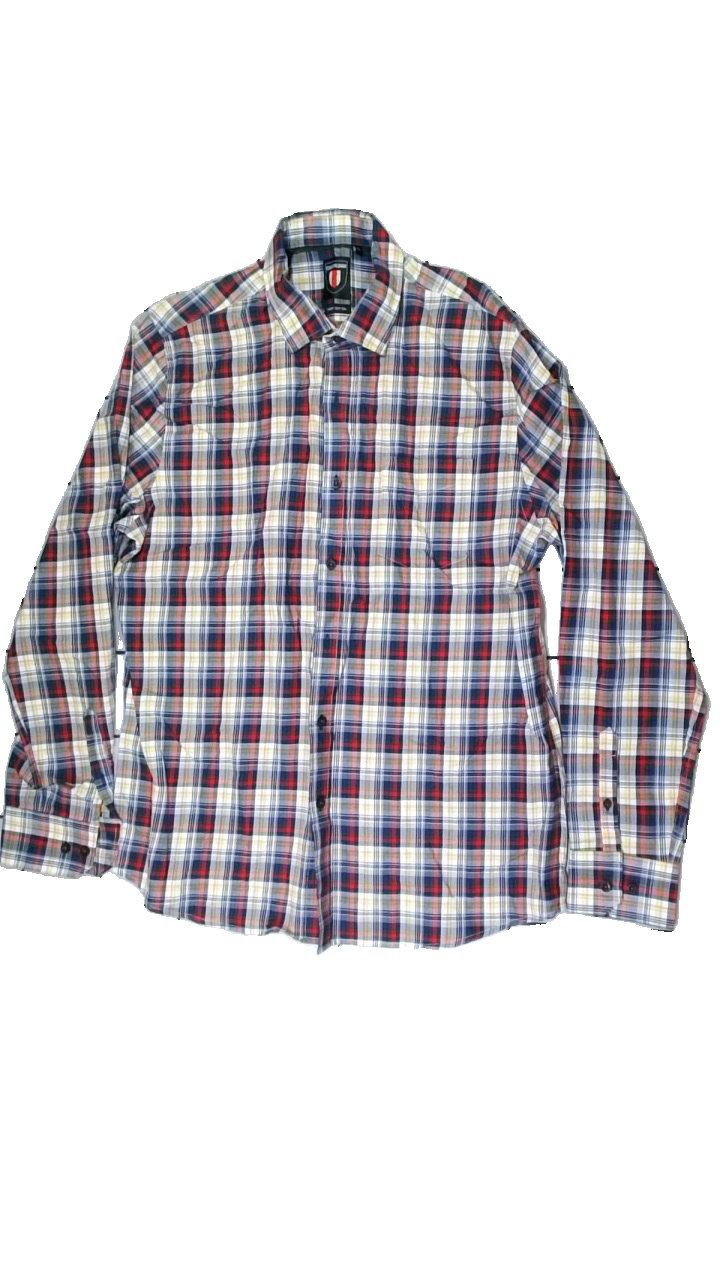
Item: Shirt (Men)
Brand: Carl William
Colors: Blue, Red, Yellow, Multicolor
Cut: Regular
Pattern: Other
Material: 100% cotton
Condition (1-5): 5
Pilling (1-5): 5
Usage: Reuse
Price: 100-150